Nuclear safety and security

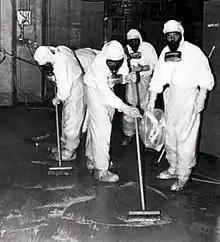
A clean-up crew working to remove radioactive contamination after the Three Mile Island accident

Nuclear safety is defined by the International Atomic Energy Agency (IAEA) as "The achievement of proper operating conditions, prevention of accidents or mitigation of accident consequences, resulting in protection of workers, the public and the environment from undue radiation hazards". The IAEA defines nuclear security as "The prevention and detection of and response to, theft, sabotage, unauthorized access, illegal transfer or other malicious acts involving nuclear materials, other radioactive substances or their associated facilities".